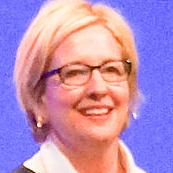
Age: 46